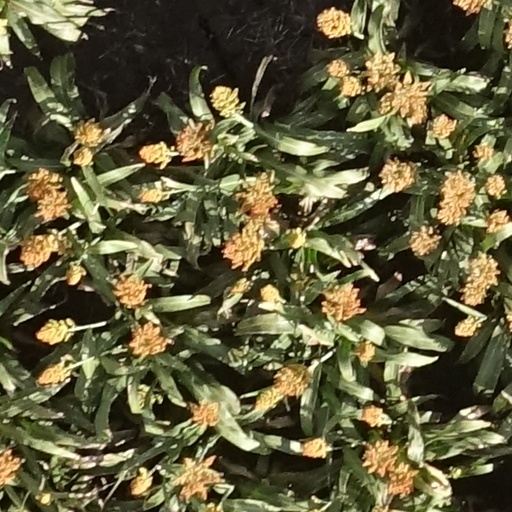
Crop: sorghum